Agriculture in Saudi Arabia

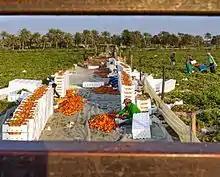
A tomato farm in Qatif

Other food grains also benefited from private investment. For example, output growth rates for sorghum and barley accelerated even faster than wheat during the 1980s, although the overall amount produced was much smaller. During the 1980s, farmers also experimented with new varieties of vegetables and fruits but with only modest success. More traditional crops, like onions and dates, did not fare as well and their output declined or remained flat.